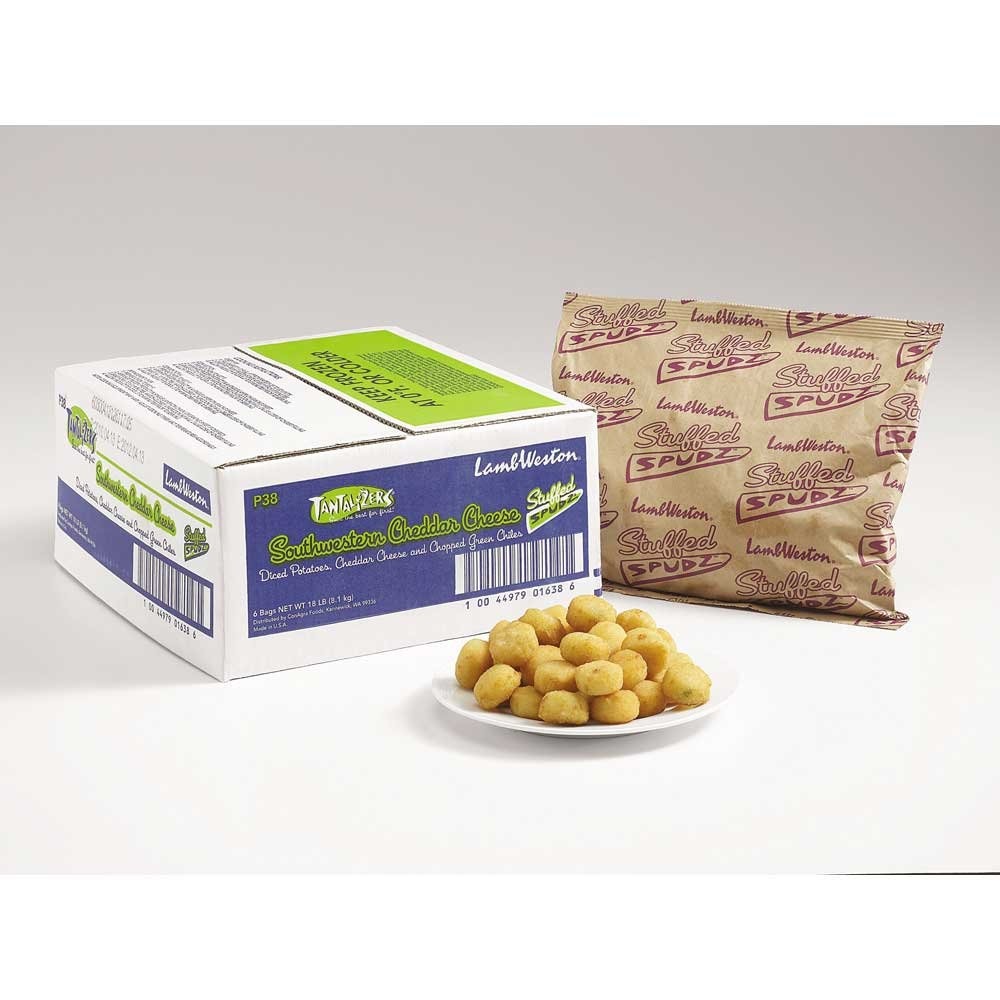
Item Name: Lamb Weston Tantalizers Stuffed Spudz Round Southwestern Cheddar, 3 Pound -- 6 per case.
Bullet Point: Ships frozen, CANNOT be cancelled after being processed.
Product Description: Lamb Weston Tantalizers Stuffed Spudz Round Southwestern Cheddar, 3 Pound -- 6 per case. A tasty combination of real Cheddar and mozzarella cheeses, with a perfect blend of finely diced Idaho potatoes, chopped green chile peppers and select seasonings, all in thin, crispy shells. with Jalapeno and Idaho Potato
Value: 6.0
Unit: Count

Price: 162.67